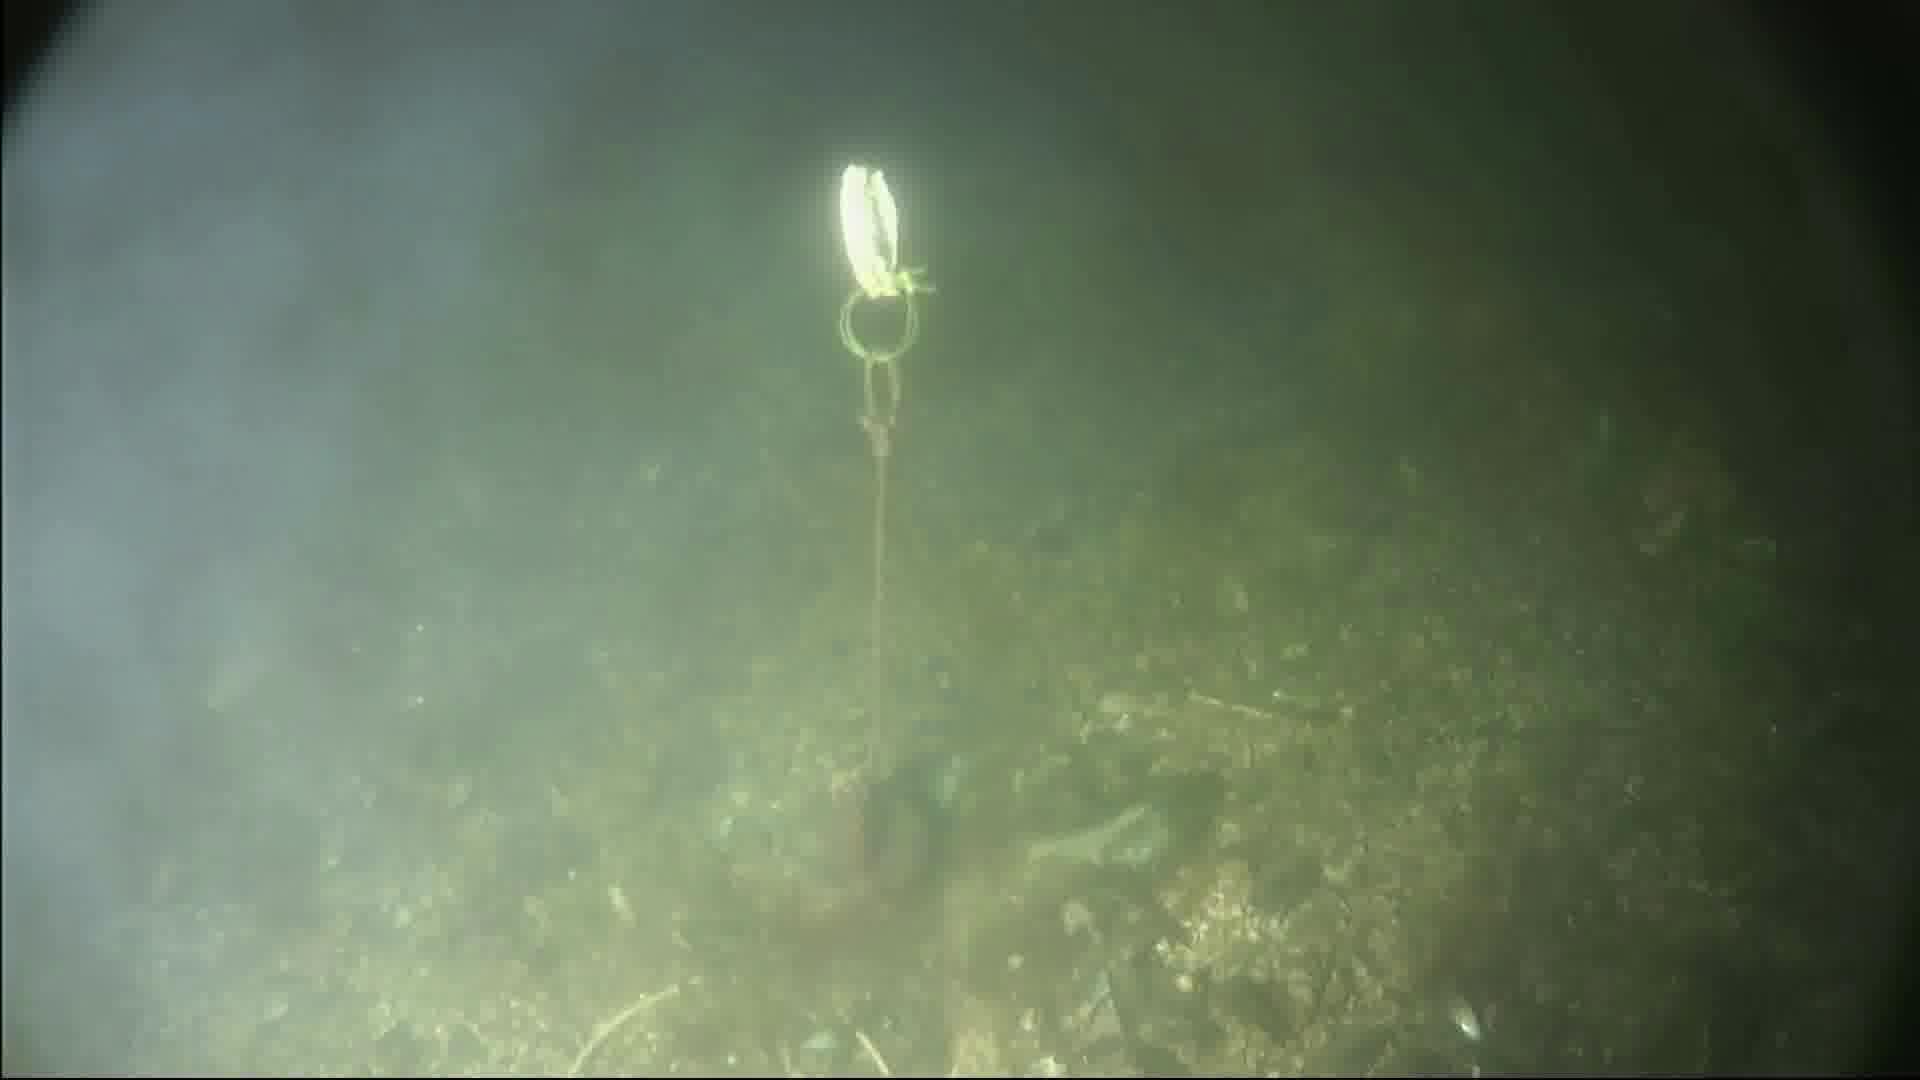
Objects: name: fish